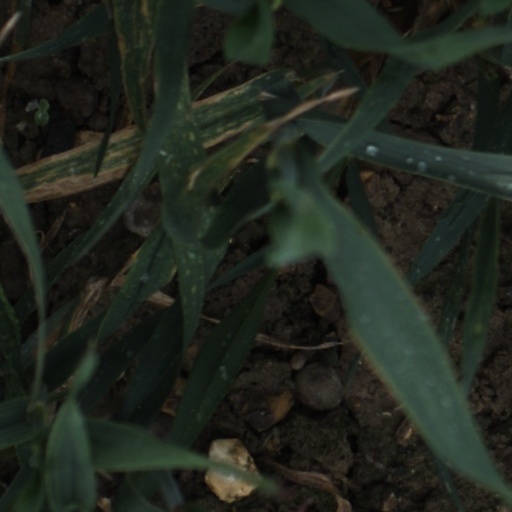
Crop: wheat